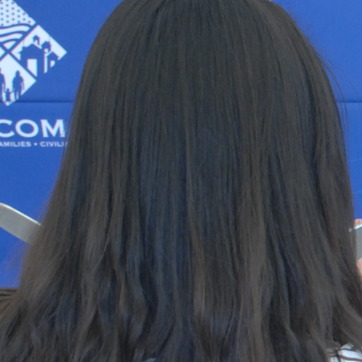
Material: hair